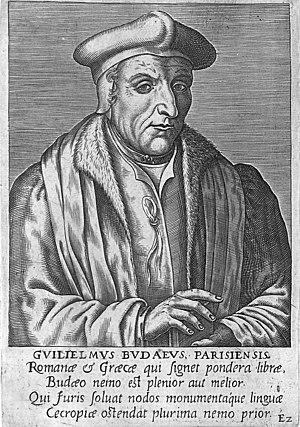
Portrait de Guillaume Budé dit Budaeus
Guillaume Budé est un humaniste français, connu également sous le nom latin de Budaeus.